Lund astronomical clock

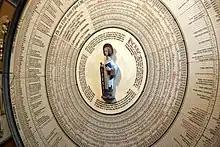
Face of the calendar

The Danish clockmaker Julius Bertram-Larsen (1854–1935) had visited Lund Cathedral, first as a youth and later as a grown man in 1907, and saw some of the remains of the astronomical clock. He became interested in creating a replacement. Originally he imagined this as a completely new clock in Art Nouveau style. In 1909 he came in contact with the architect responsible for the upkeep of the cathedral, , who had found further pieces of the clock. The two decided to try to restore the clock, and would keep cooperating on the project for the next 14 years.